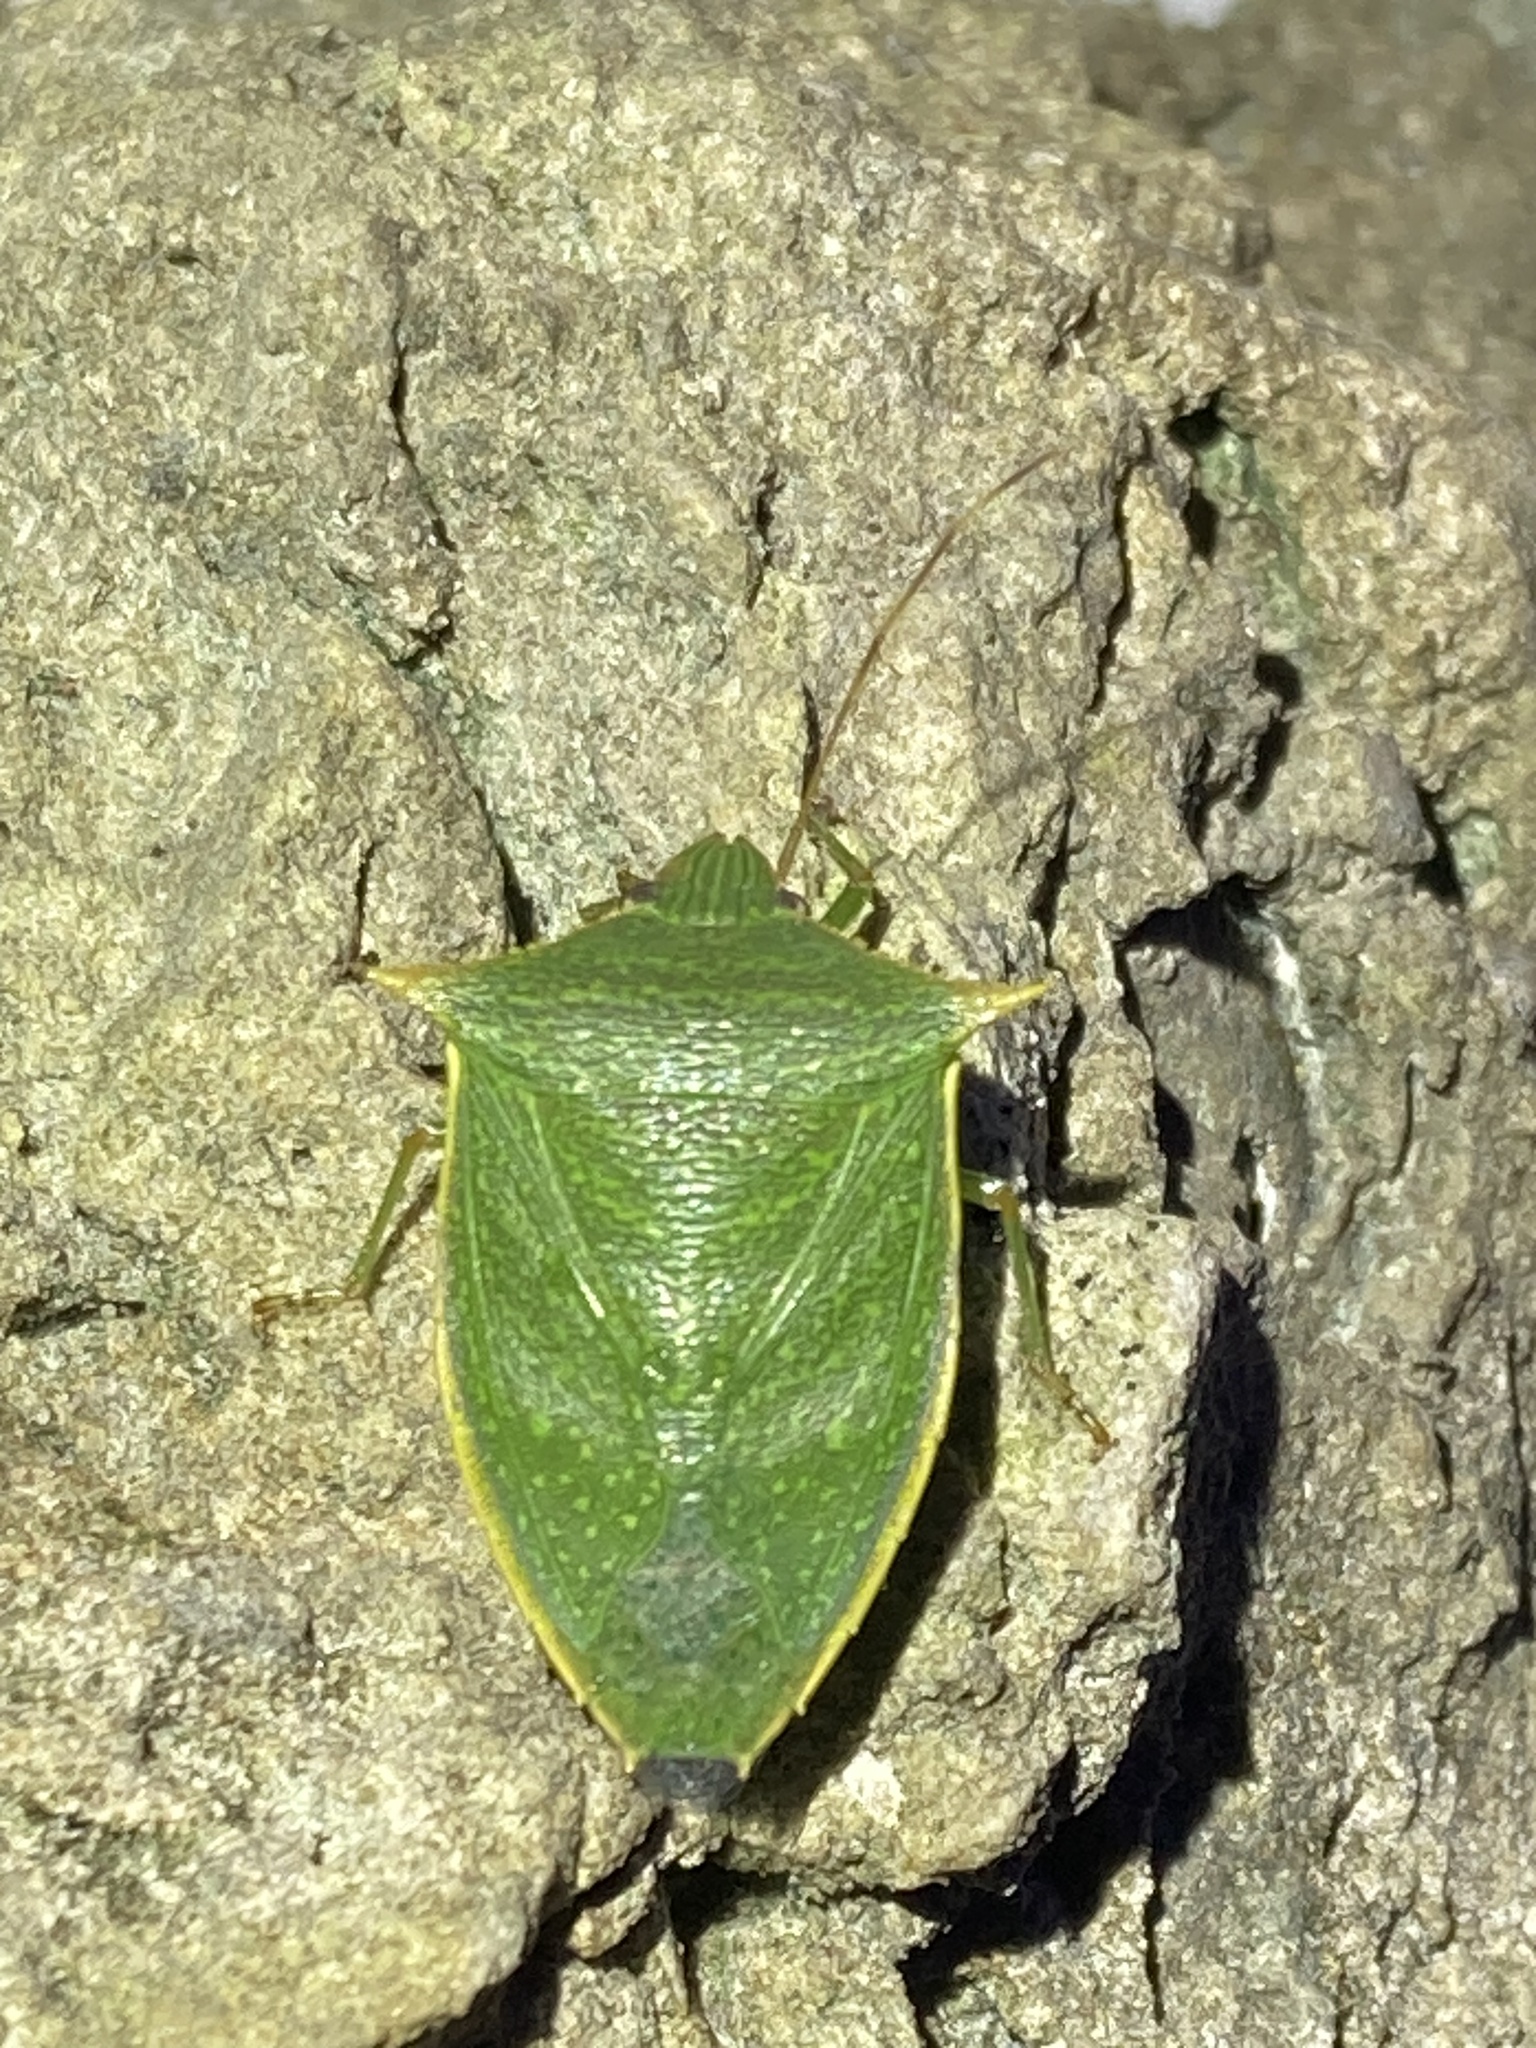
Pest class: stink_bug